Kutztown 1892 Public School Building

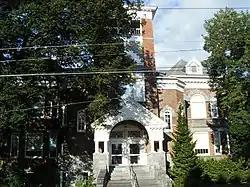
Kutztown 1892 Public School Building, August 2011

The Kutztown 1892 Public School Building is an historic, American school building that is located in Kutztown, Berks County, Pennsylvania.